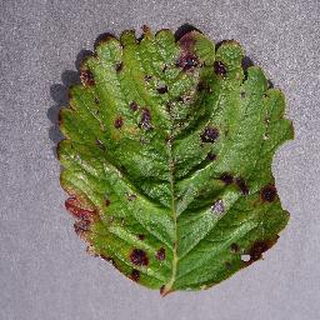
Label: strawberry_leaf_scorch